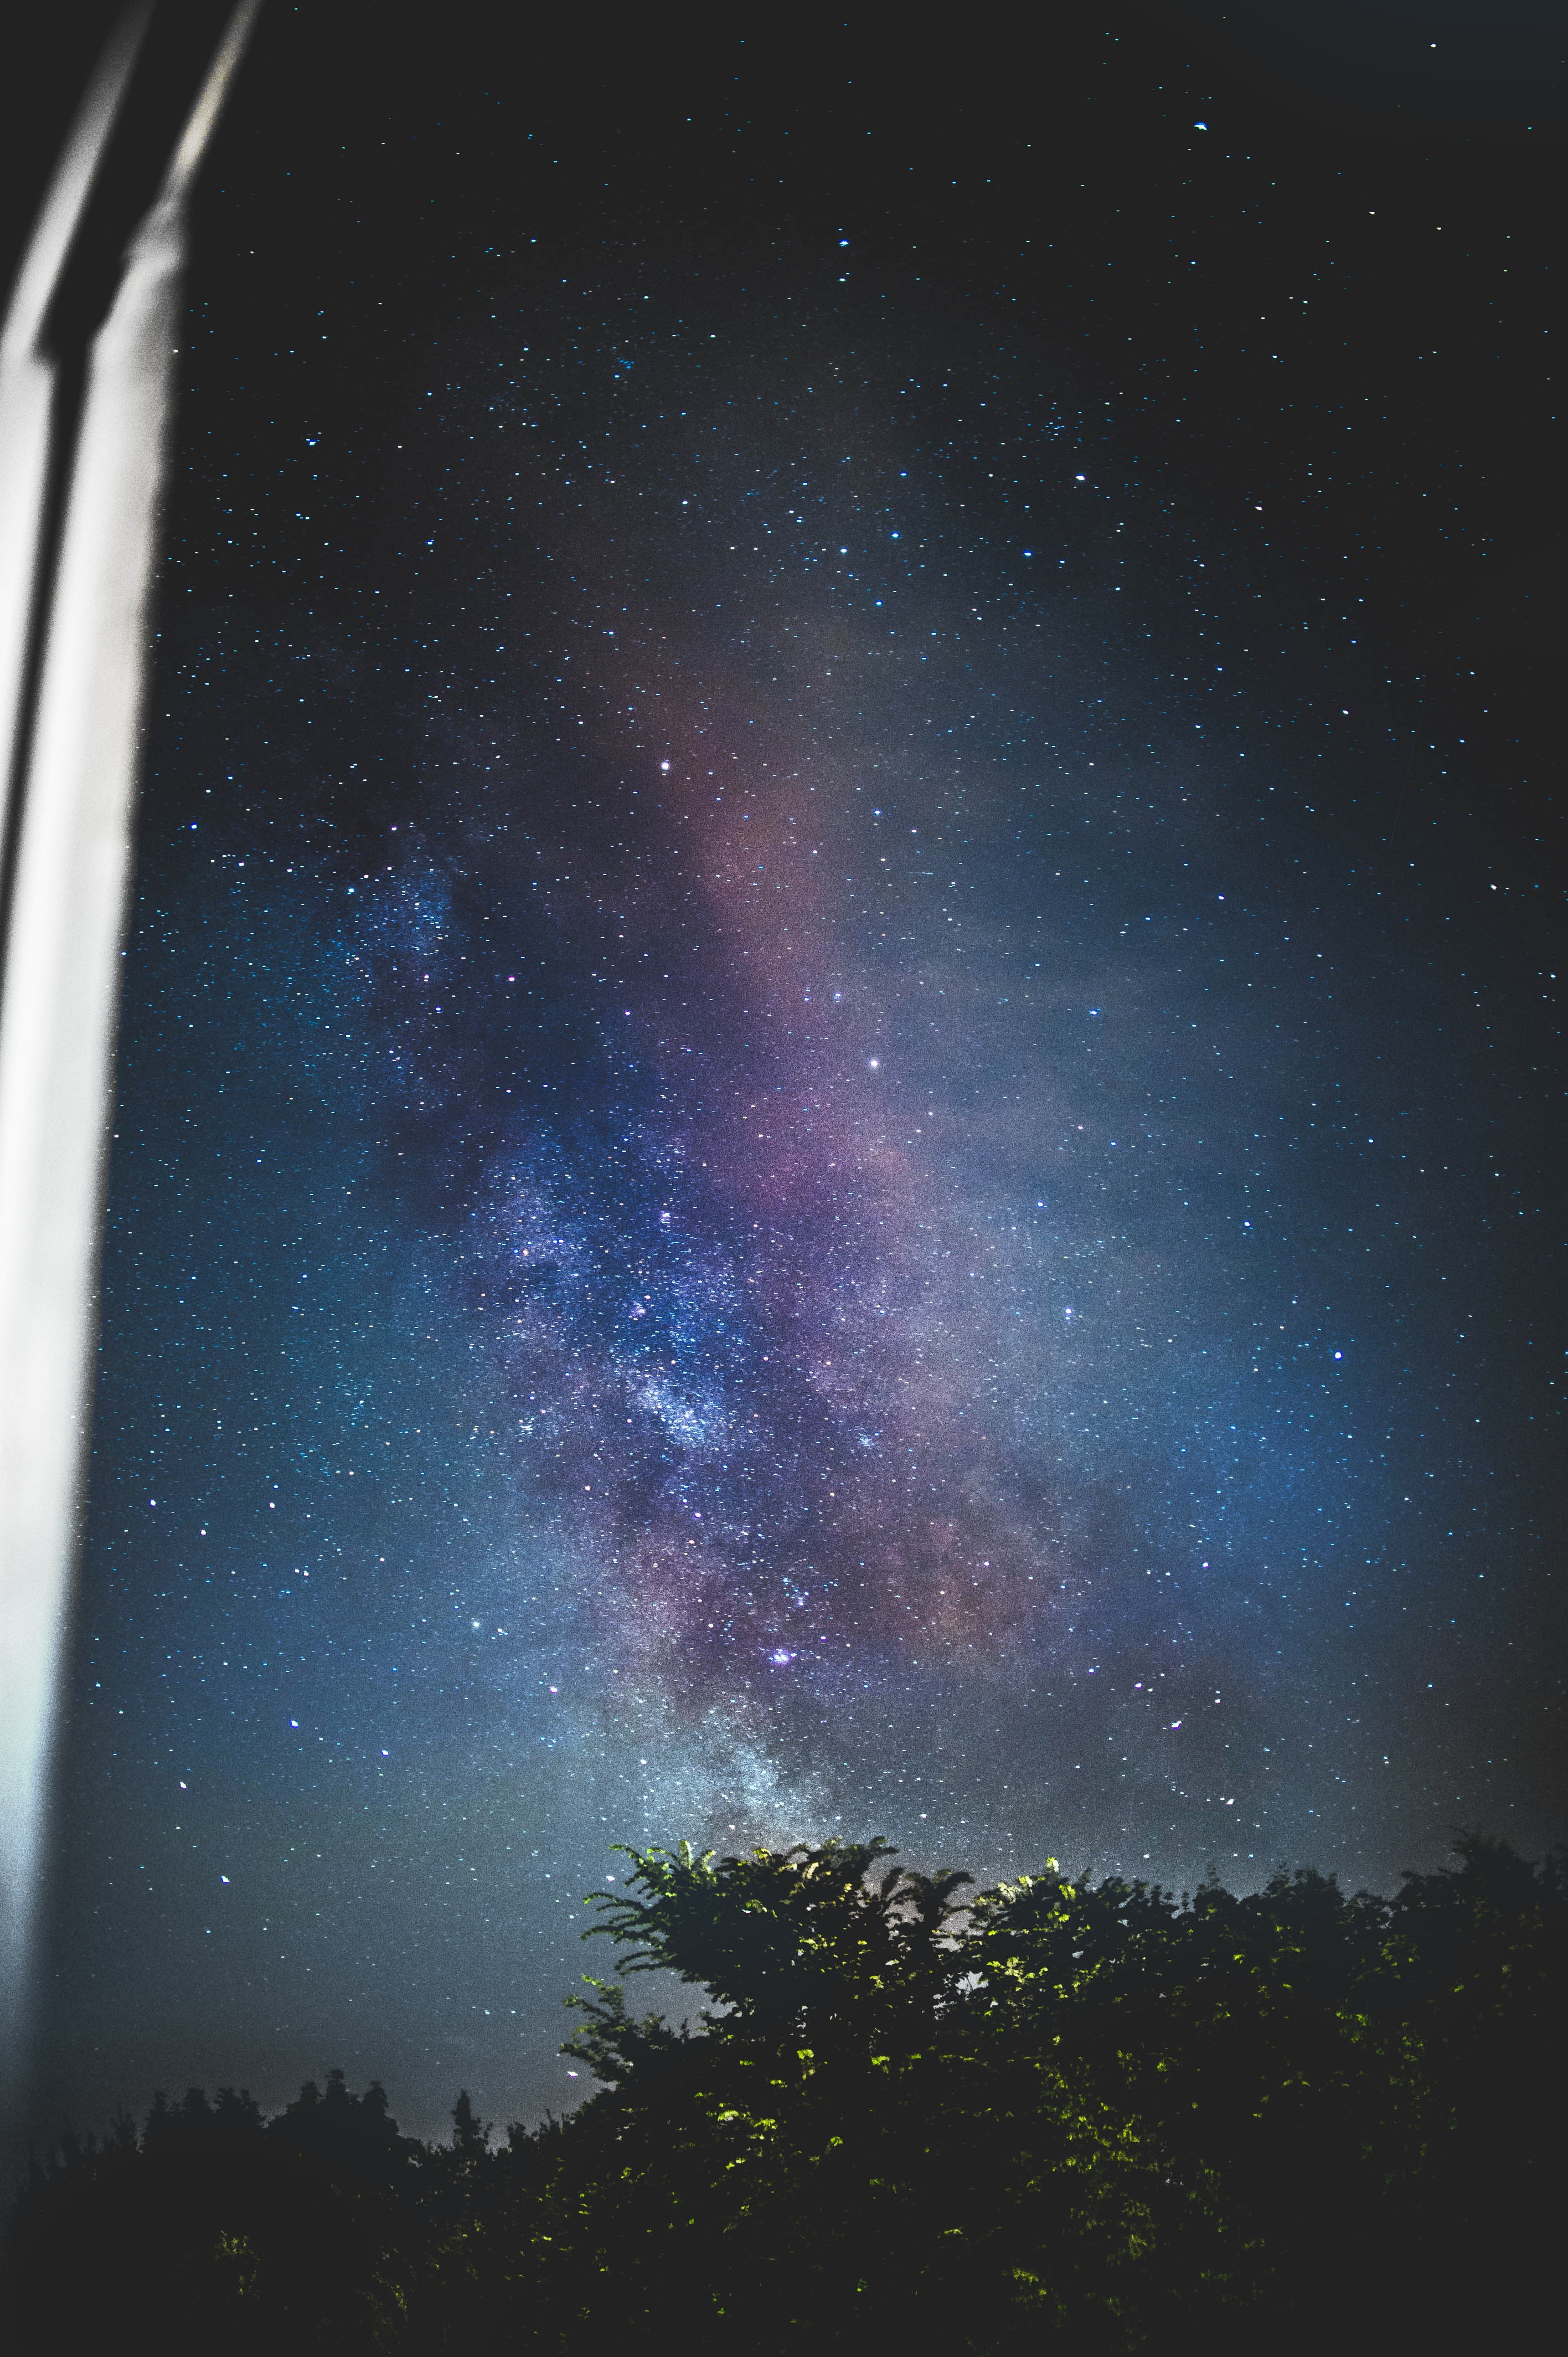
sky, night, star, milky way, atmosphere, space, galaxy, outer space, astronomy, astronomical object, spiral galaxy